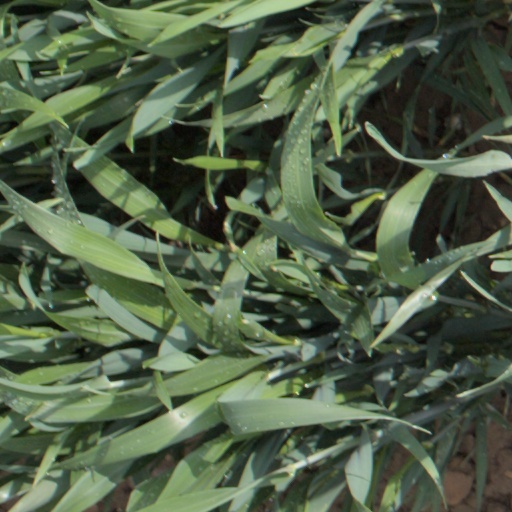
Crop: wheat